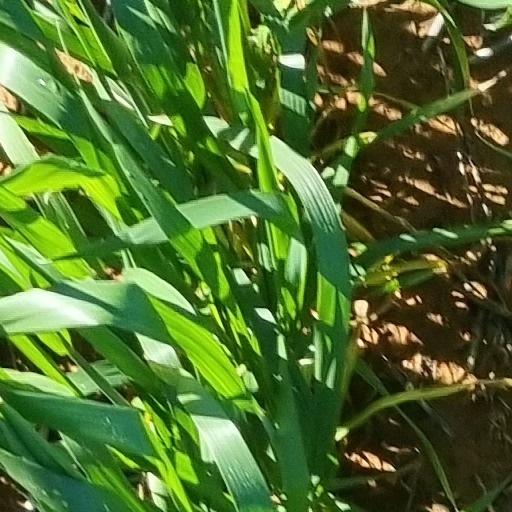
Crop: wheat